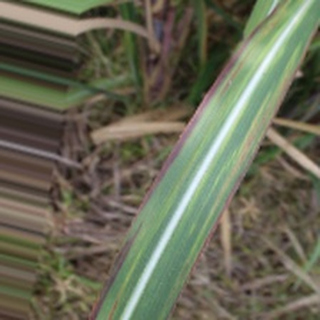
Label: sugarcane_bacterial_blight